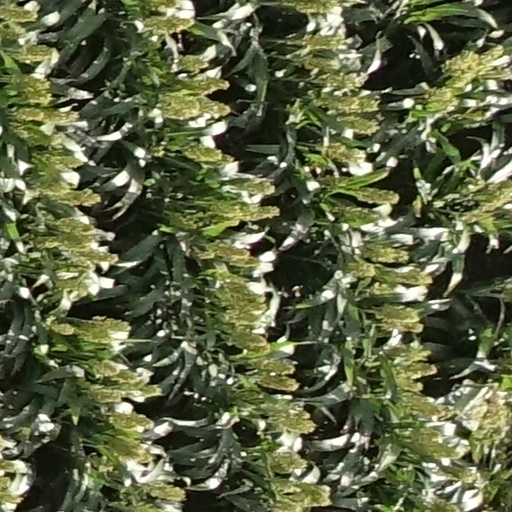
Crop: sorghum